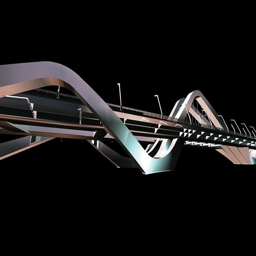
an architect 's rendering of the bridge .